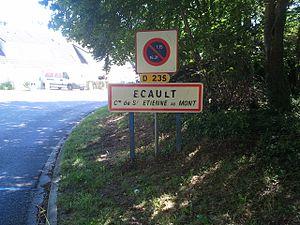
Panneau d'entrée du village d'Écault (Pas-de-Calais)
Écault est un hameau dépendant de la commune française de Saint-Étienne-au-Mont, située dans le département du Pas-de-Calais, en région Hauts-de-France.
Saint-Étienne-au-Mont est une commune française située dans le département du Pas-de-Calais en région Hauts-de-France.